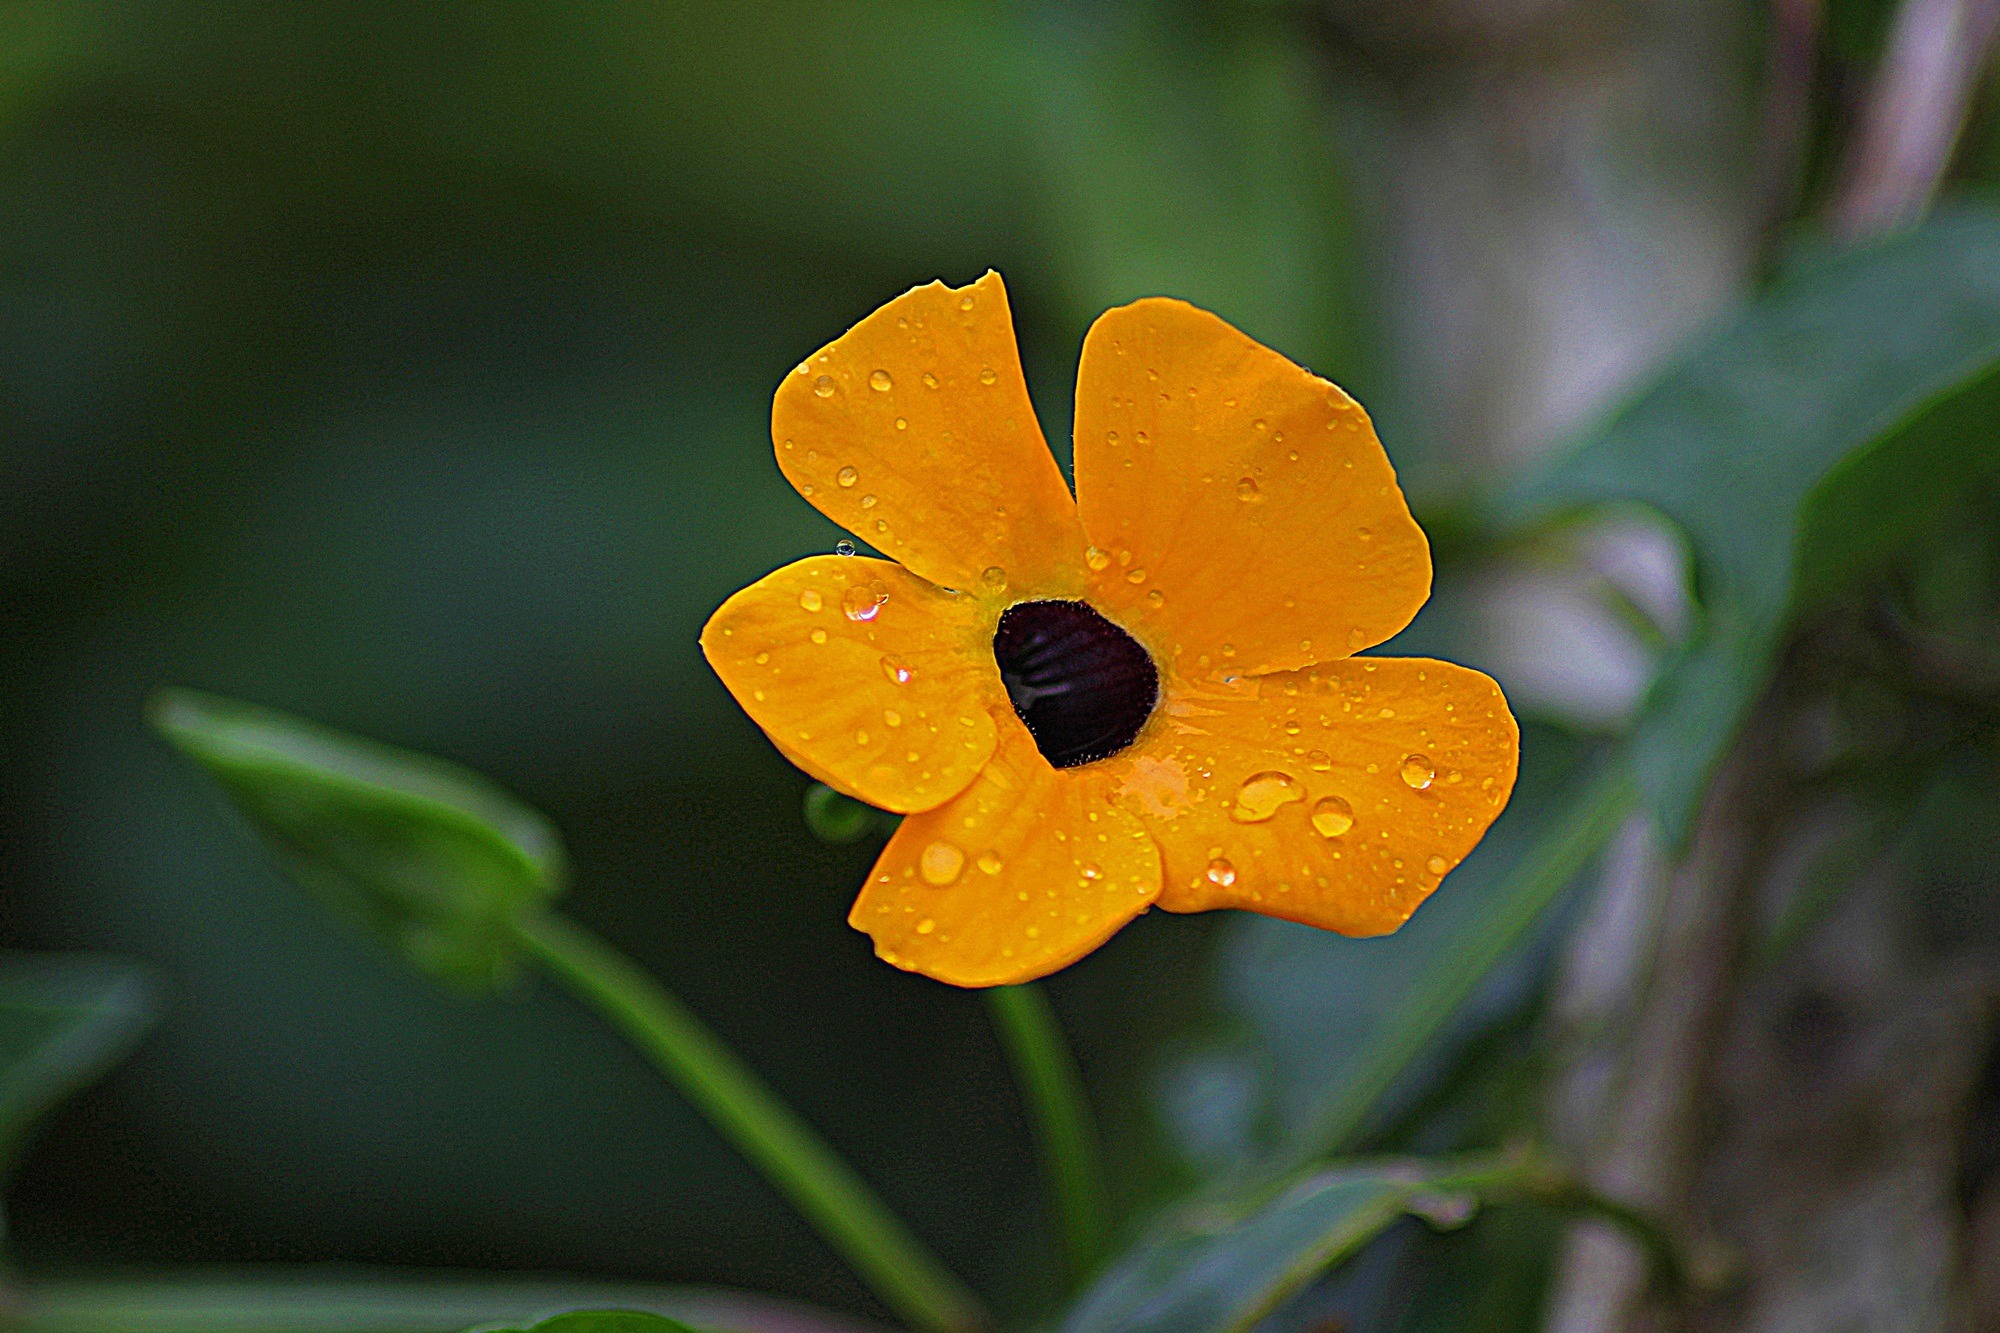
nature, blossom, plant, stem, leaf, flower, petal, bloom, floral, environment, green, herb, natural, botany, yellow, agriculture, flora, botanical, wildflower, close up, outdoors, vegetation, horticulture, organic, macro photography, flowering plant, annual plant, plant stem, land plant